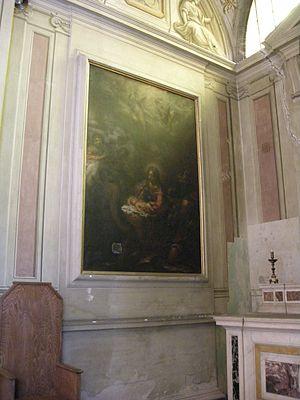
Francesco Botti est un peintre italien de la période baroque, actif principalement dans sa ville natale de Florence et ses alentours.